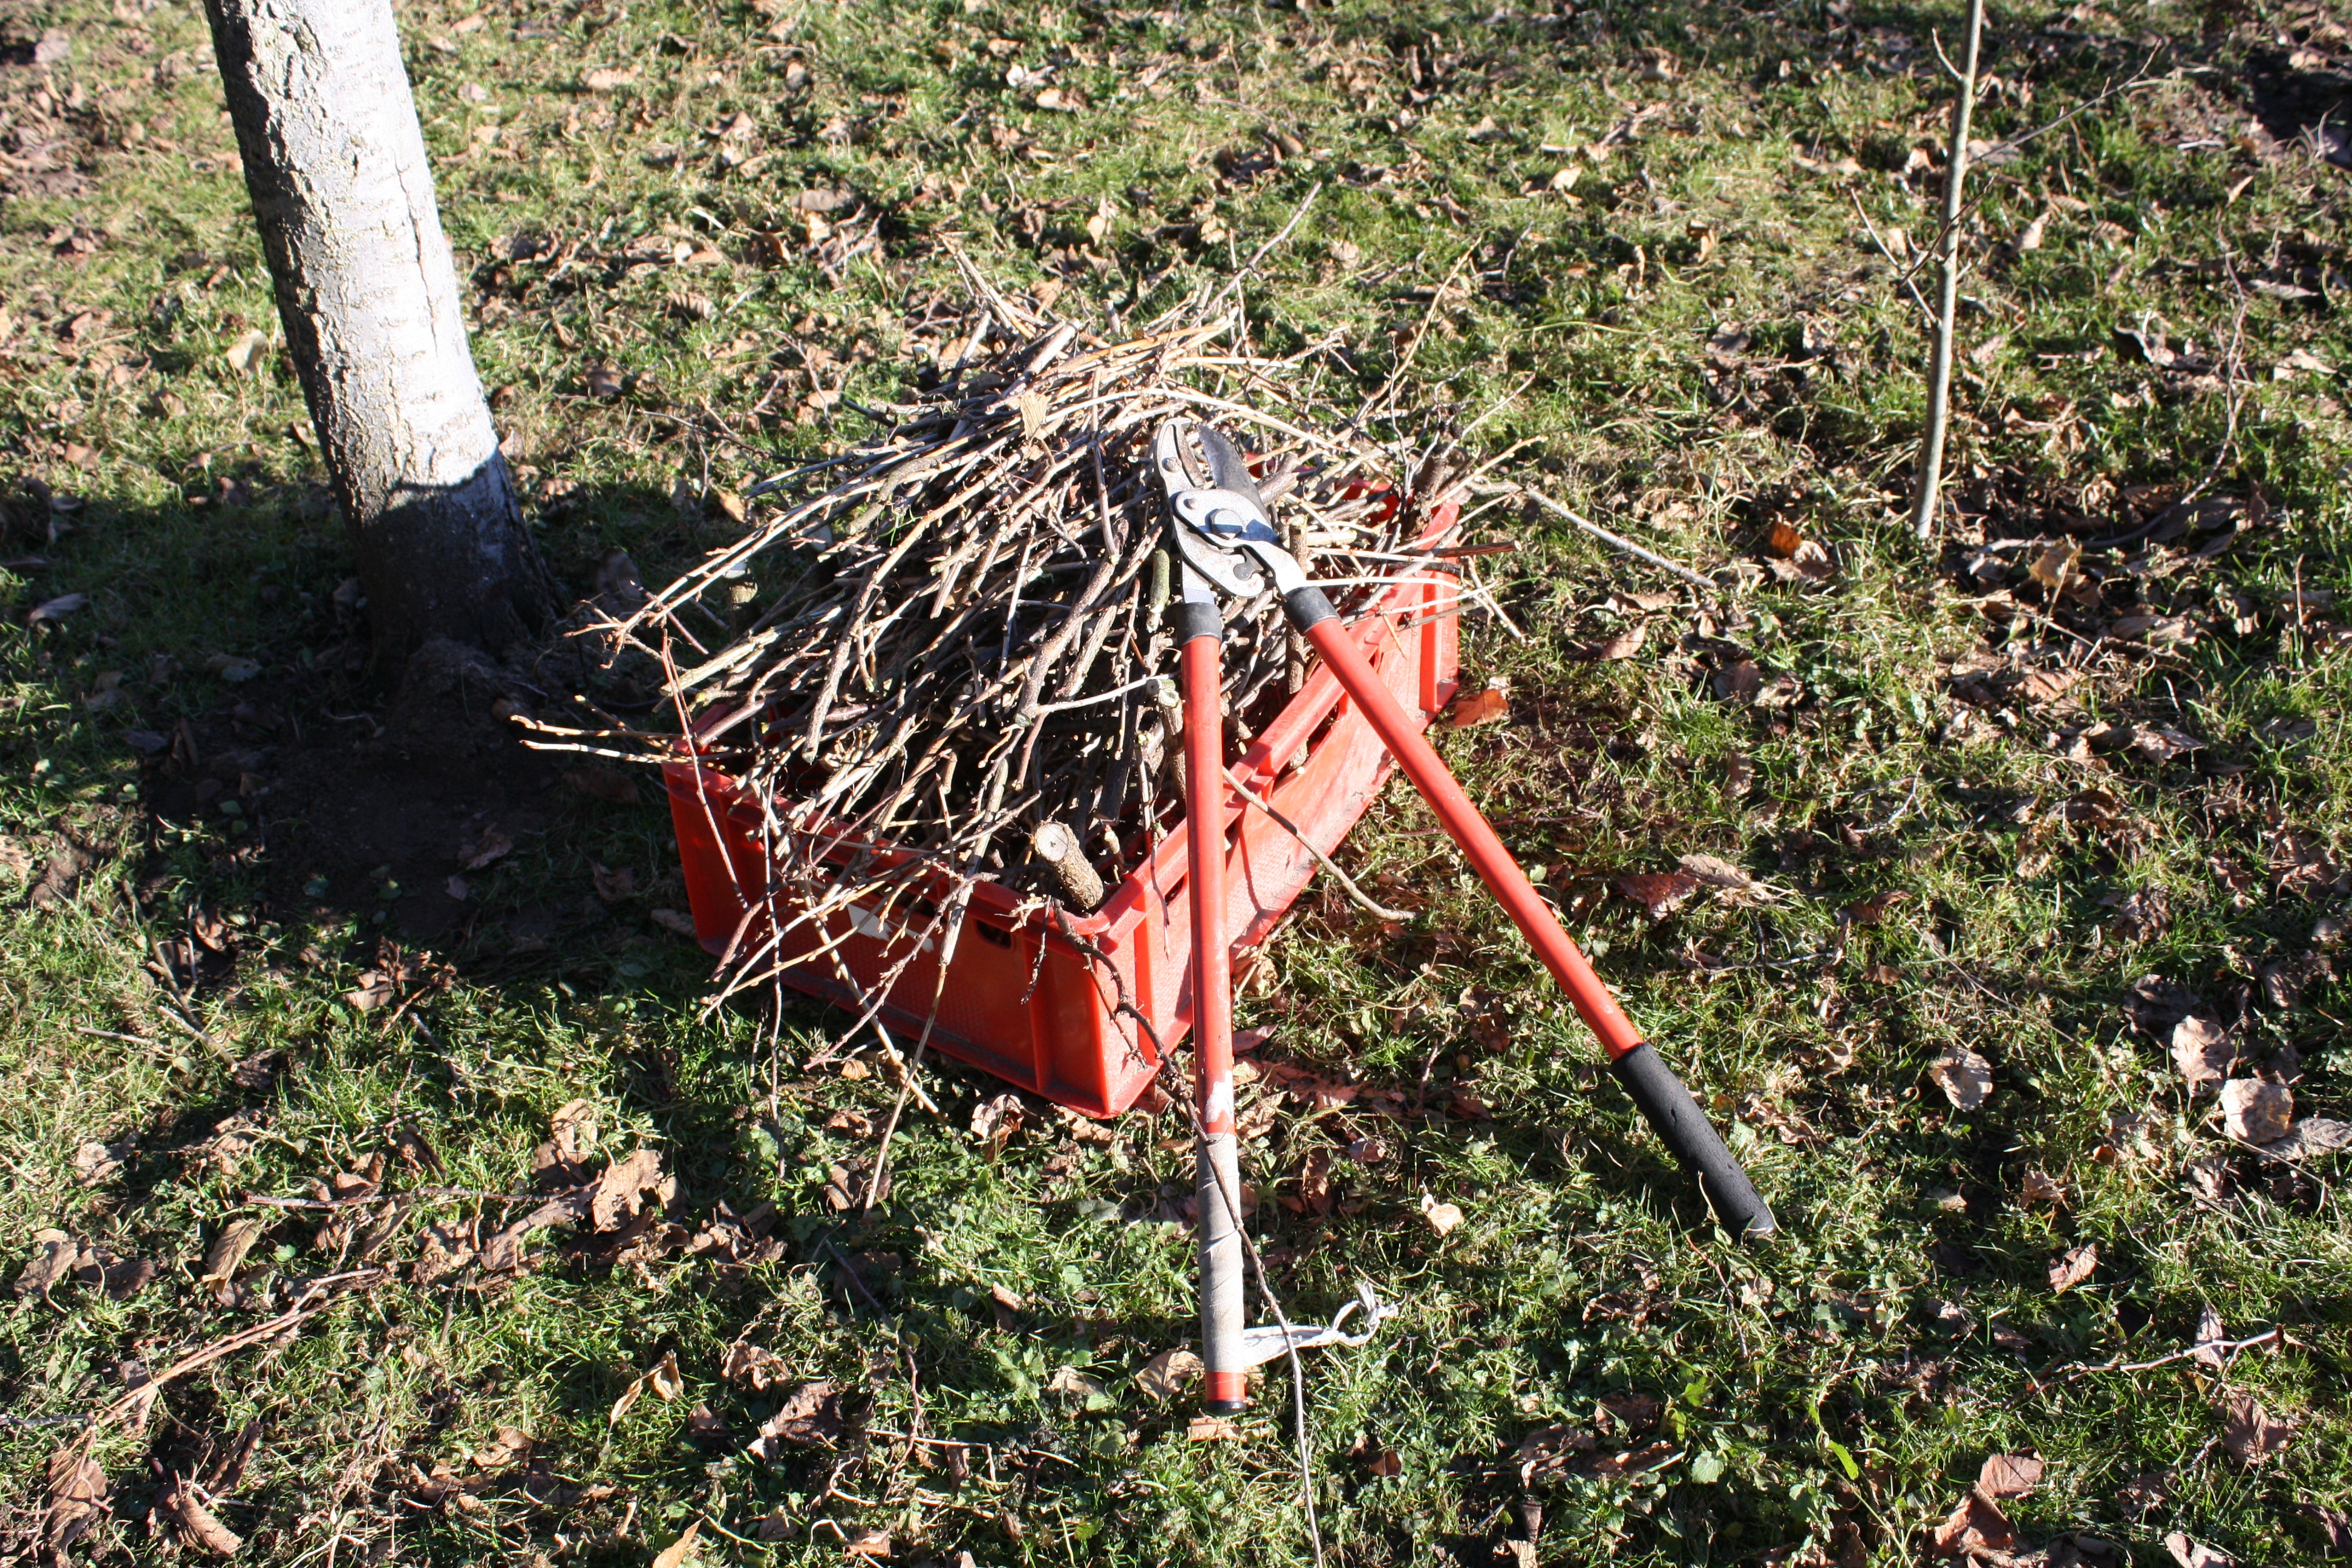
work, tree, nature, grass, plant, spring, soil, agriculture, garden, branches, pruning scissors